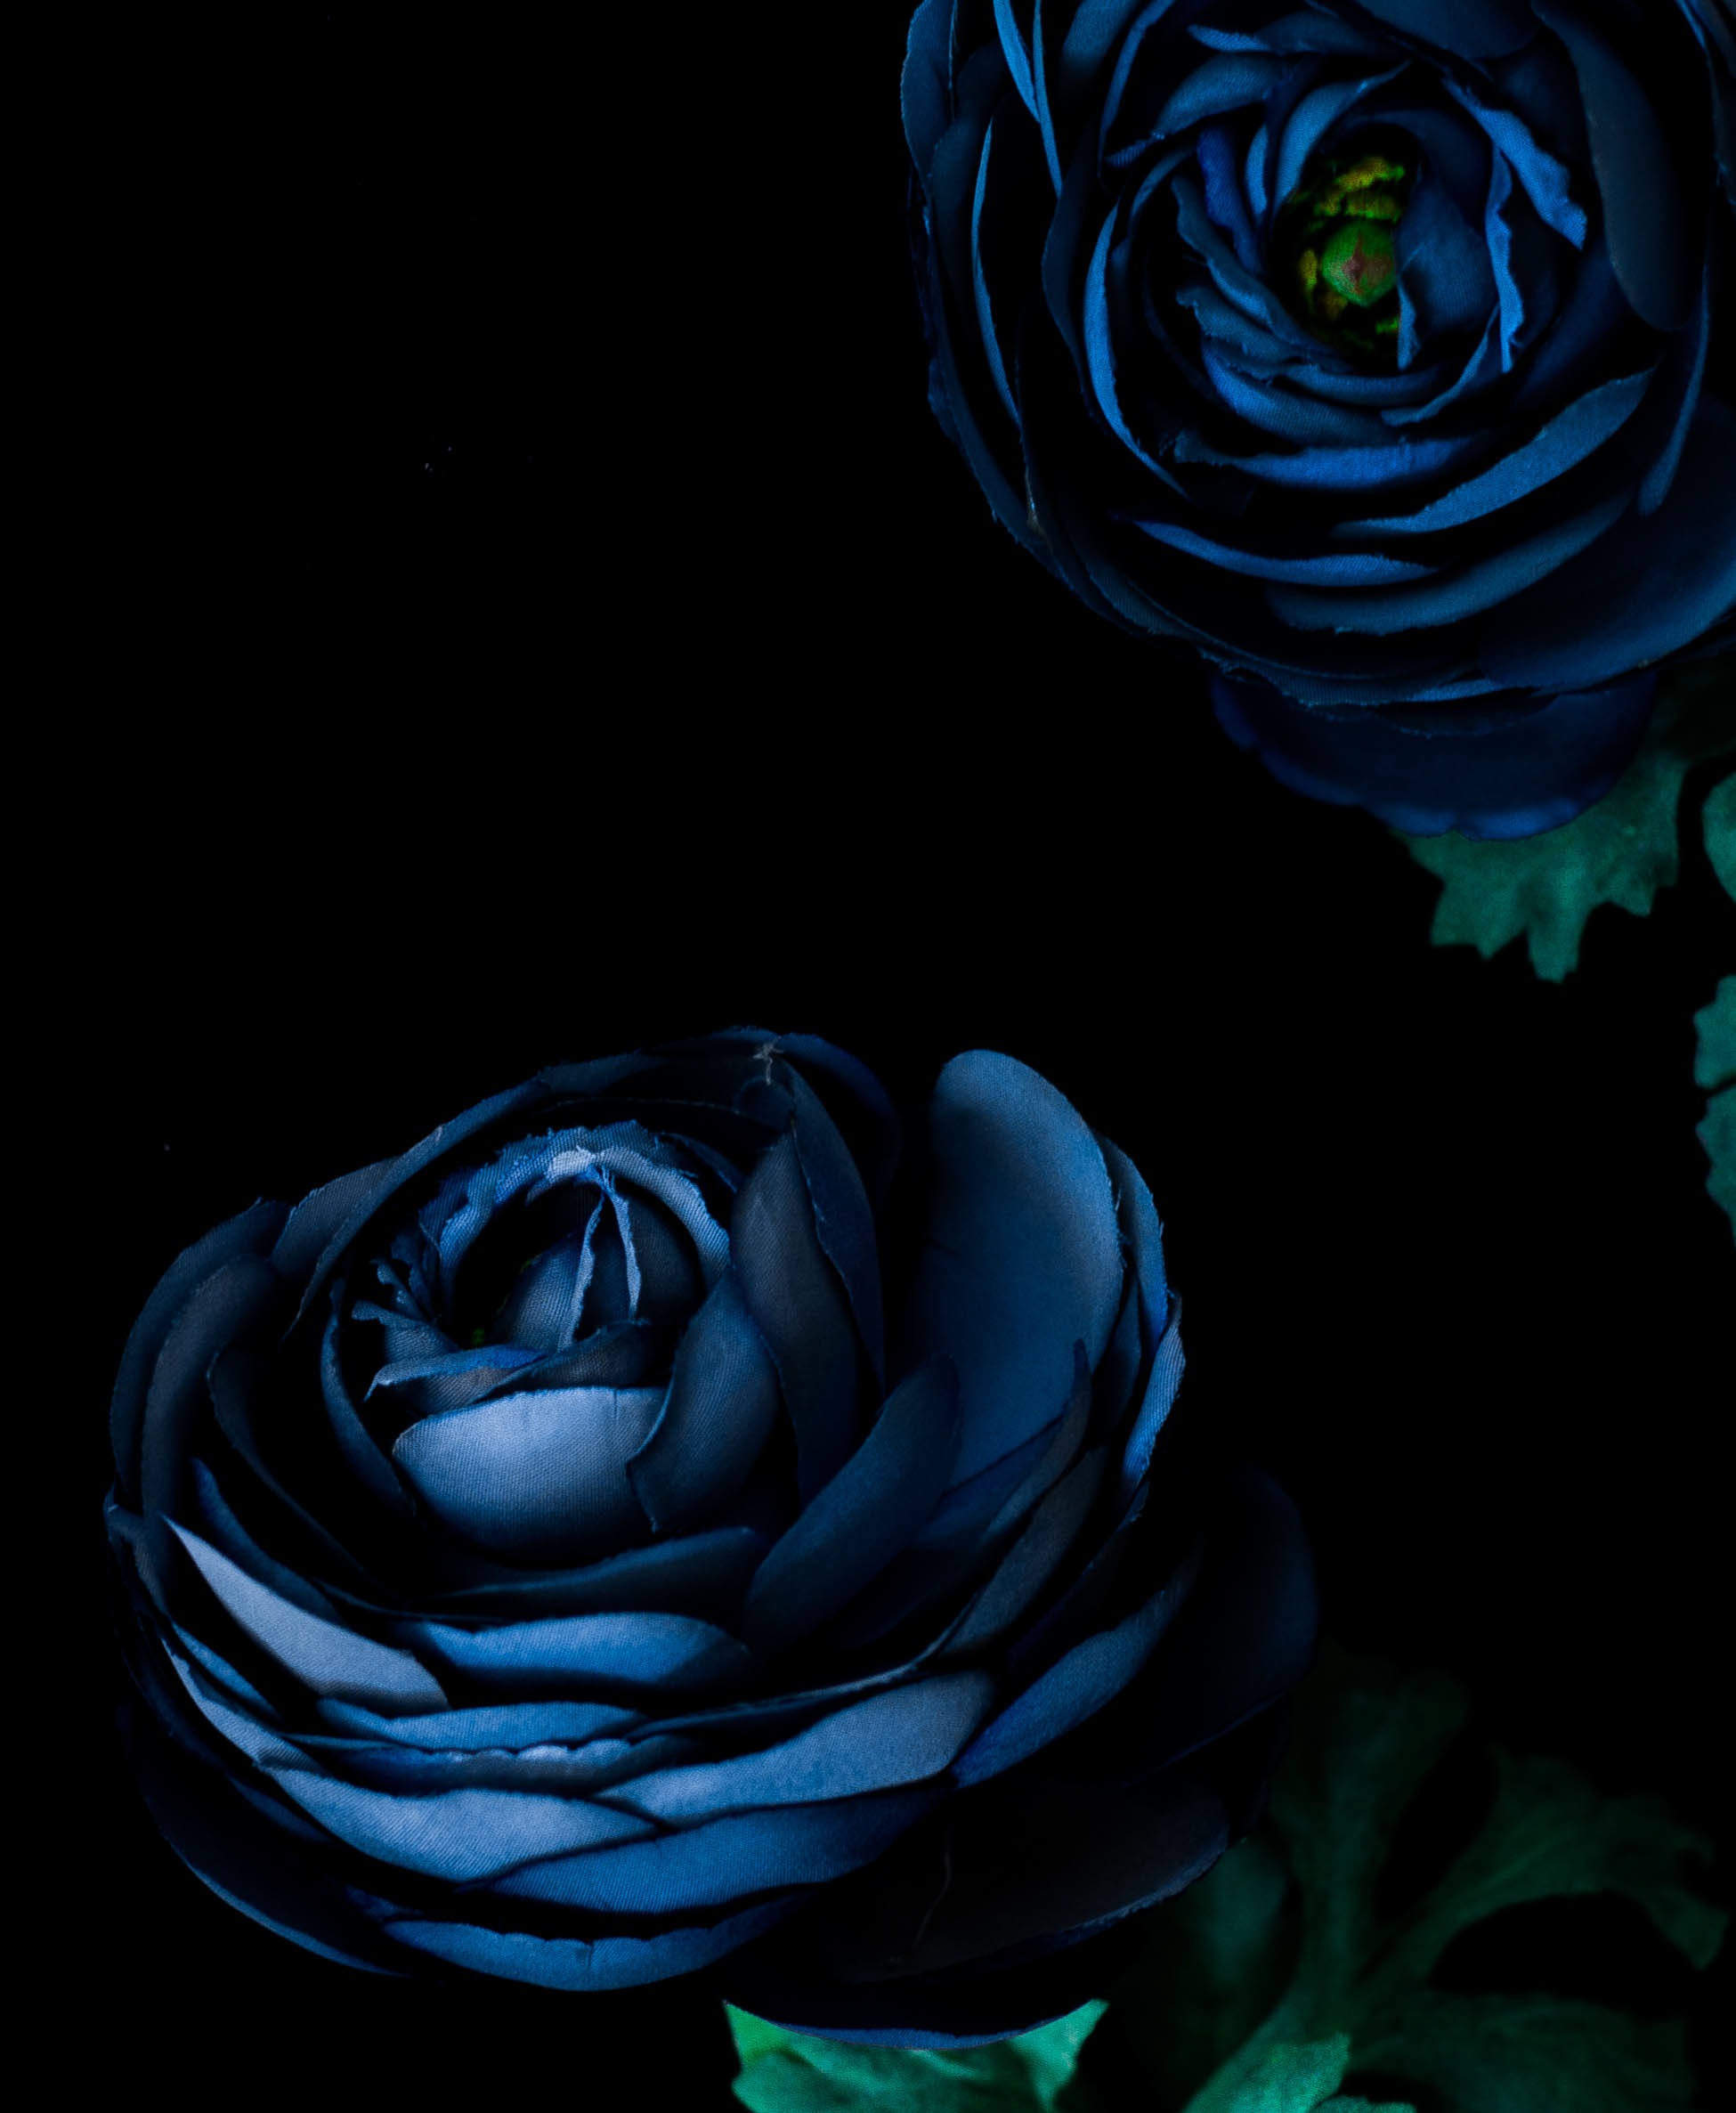
black and white, plant, flower, petal, rose, green, darkness, blue, monochrome, illustration, macro photography, flowering plant, garden roses, rose family, still life photography, monochrome photography, blue rose, computer wallpaper, land plant, rose order